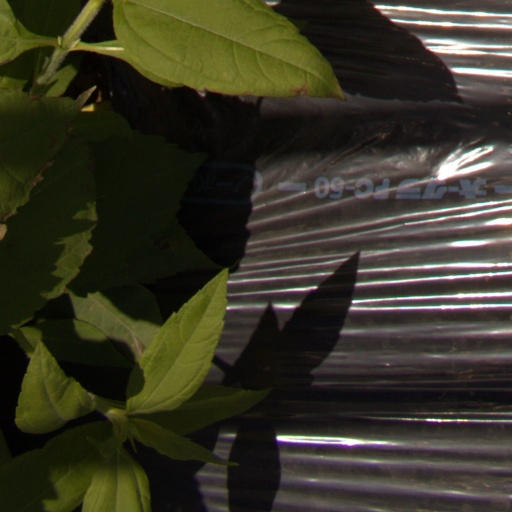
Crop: Jerusalem artichoke